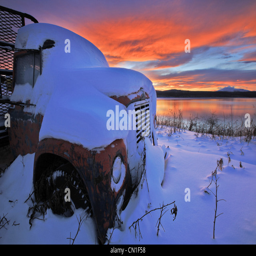
sunset over abandoned truck along the shore